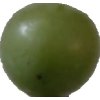
Label: grape